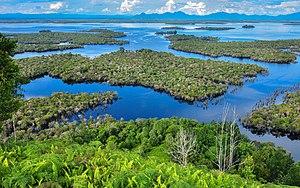
Le Parc national de Danau Sentarum est un parc national situé dans la province du Kalimantan occidental en Indonésie.